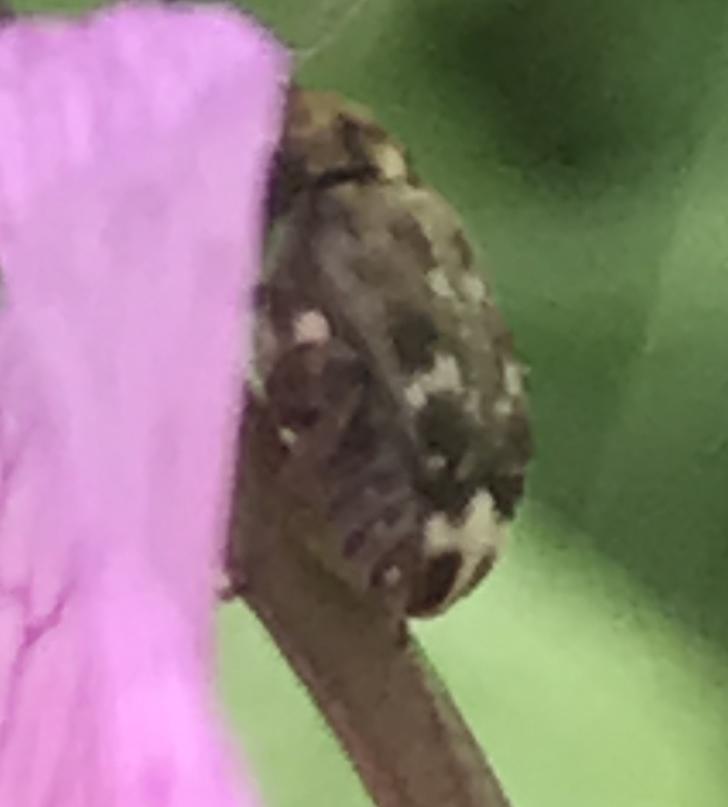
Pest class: pea_weevil